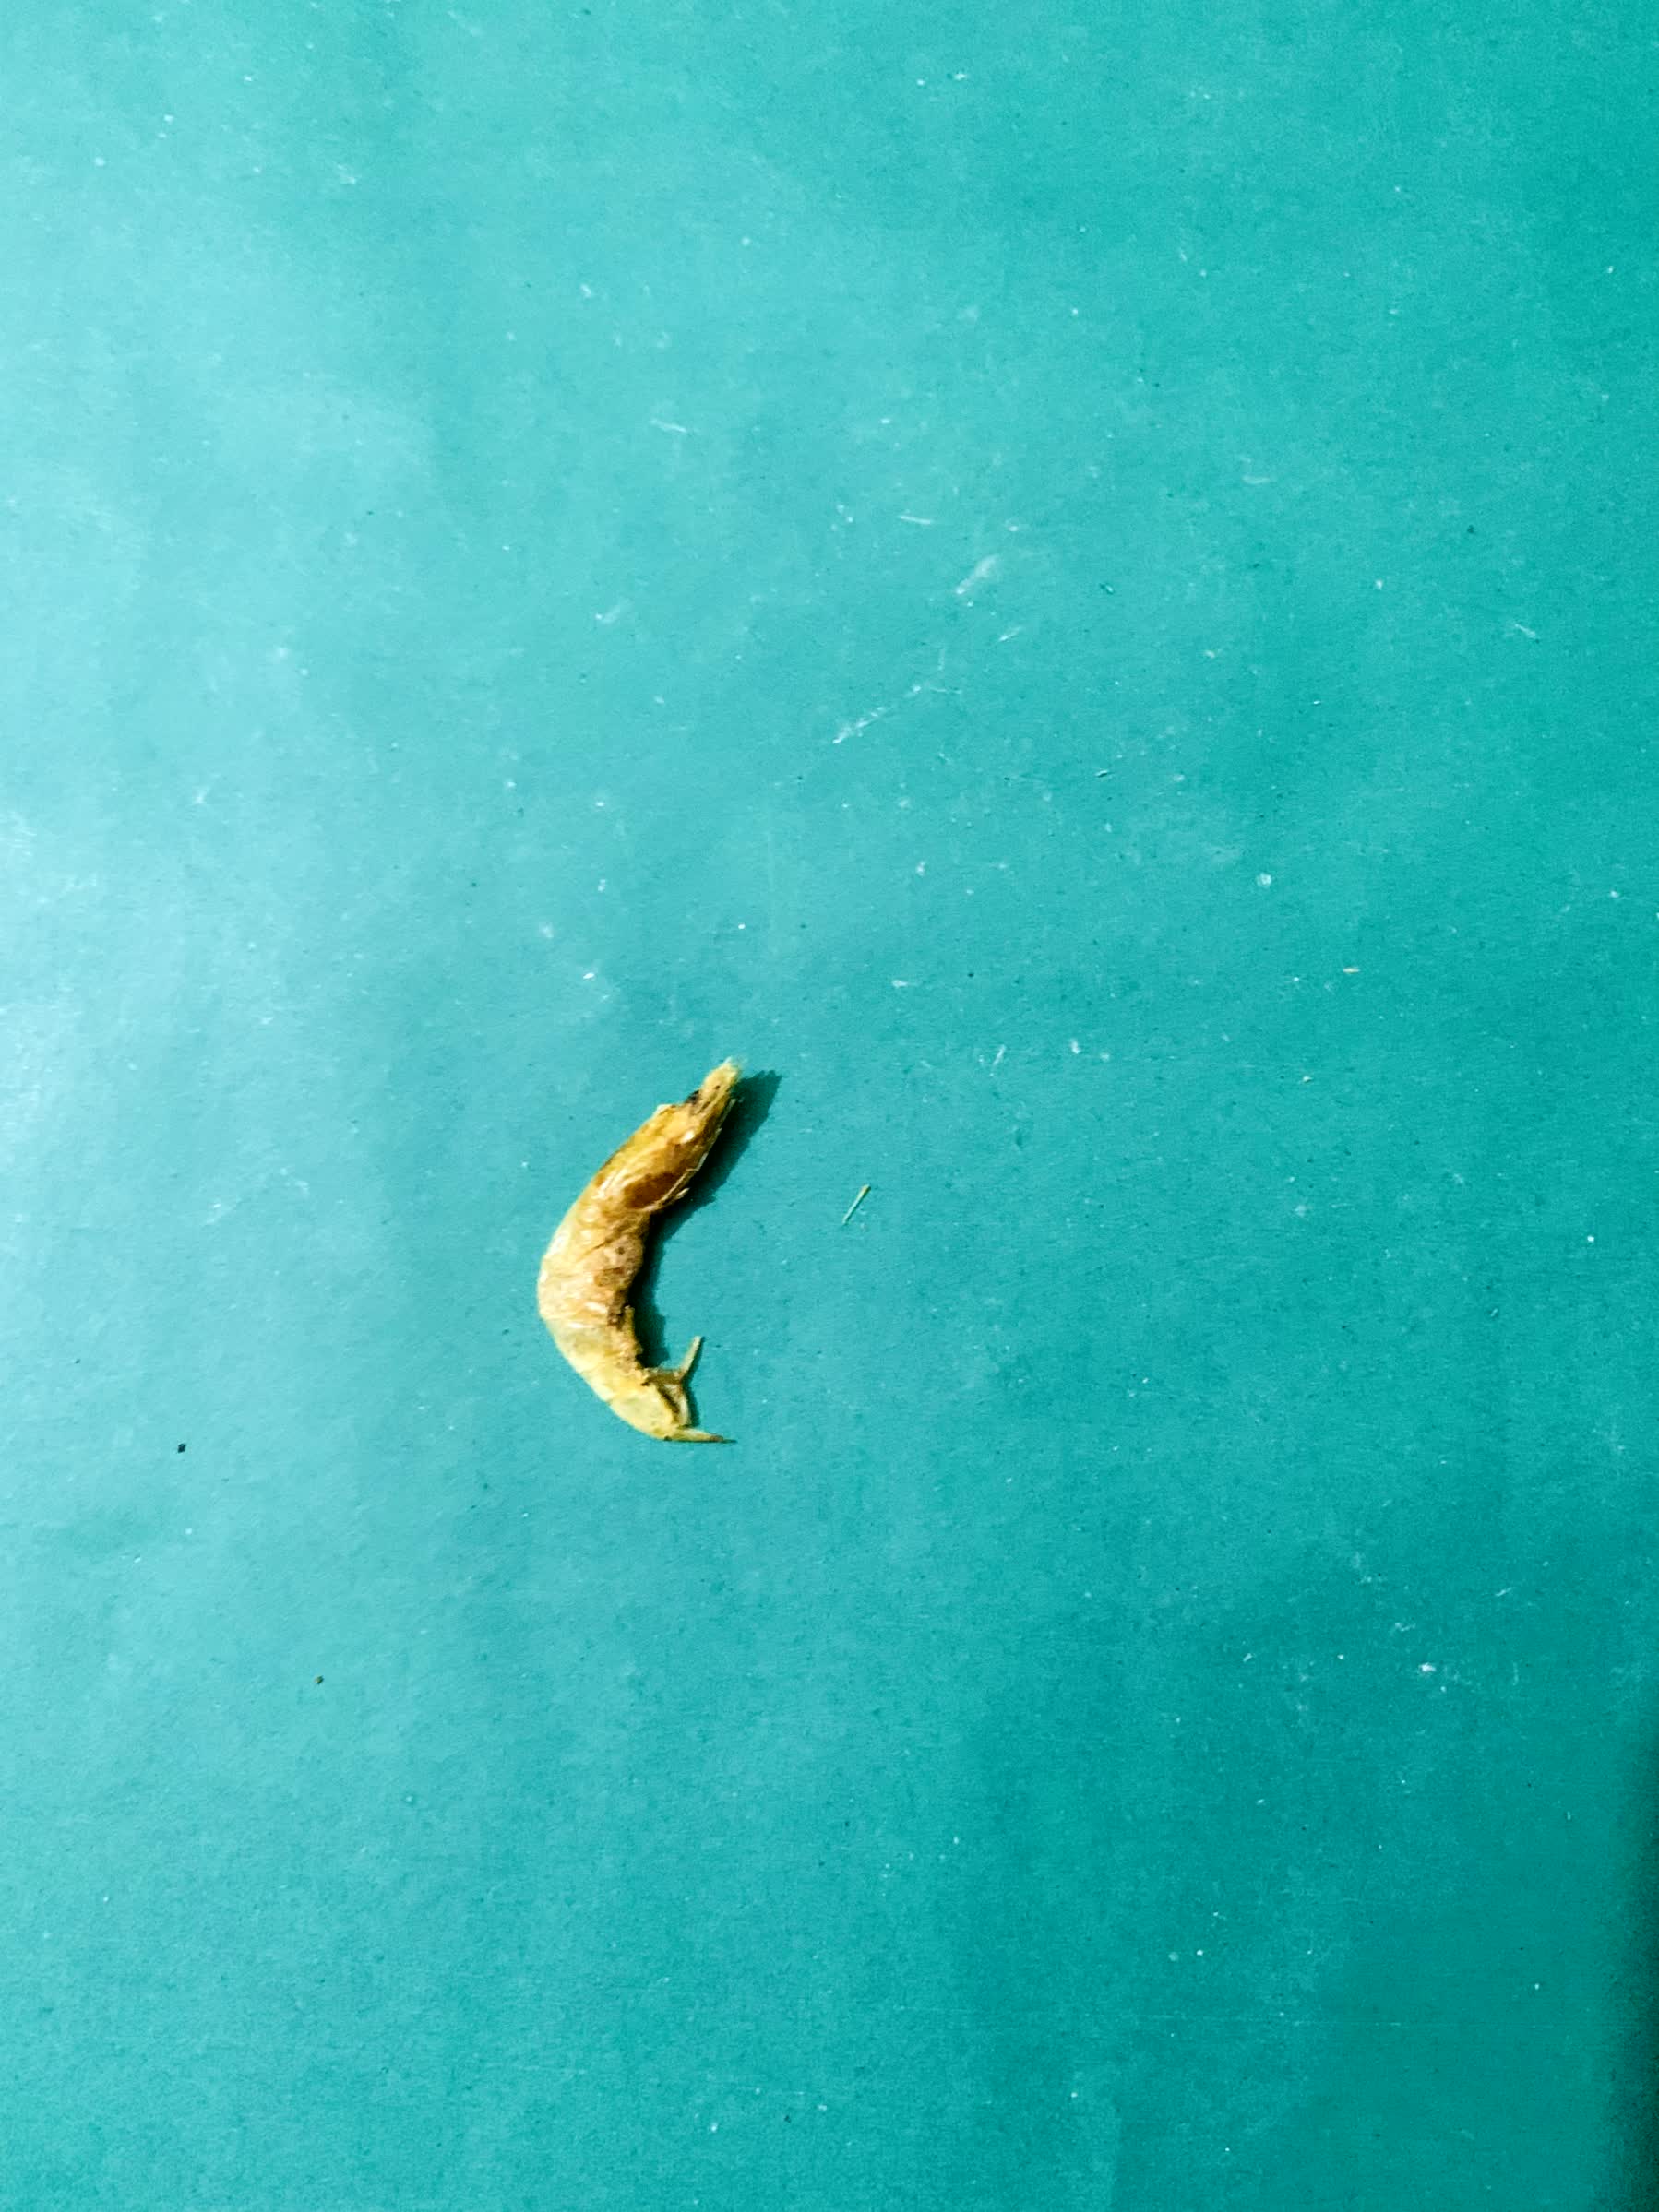
Species: chingri